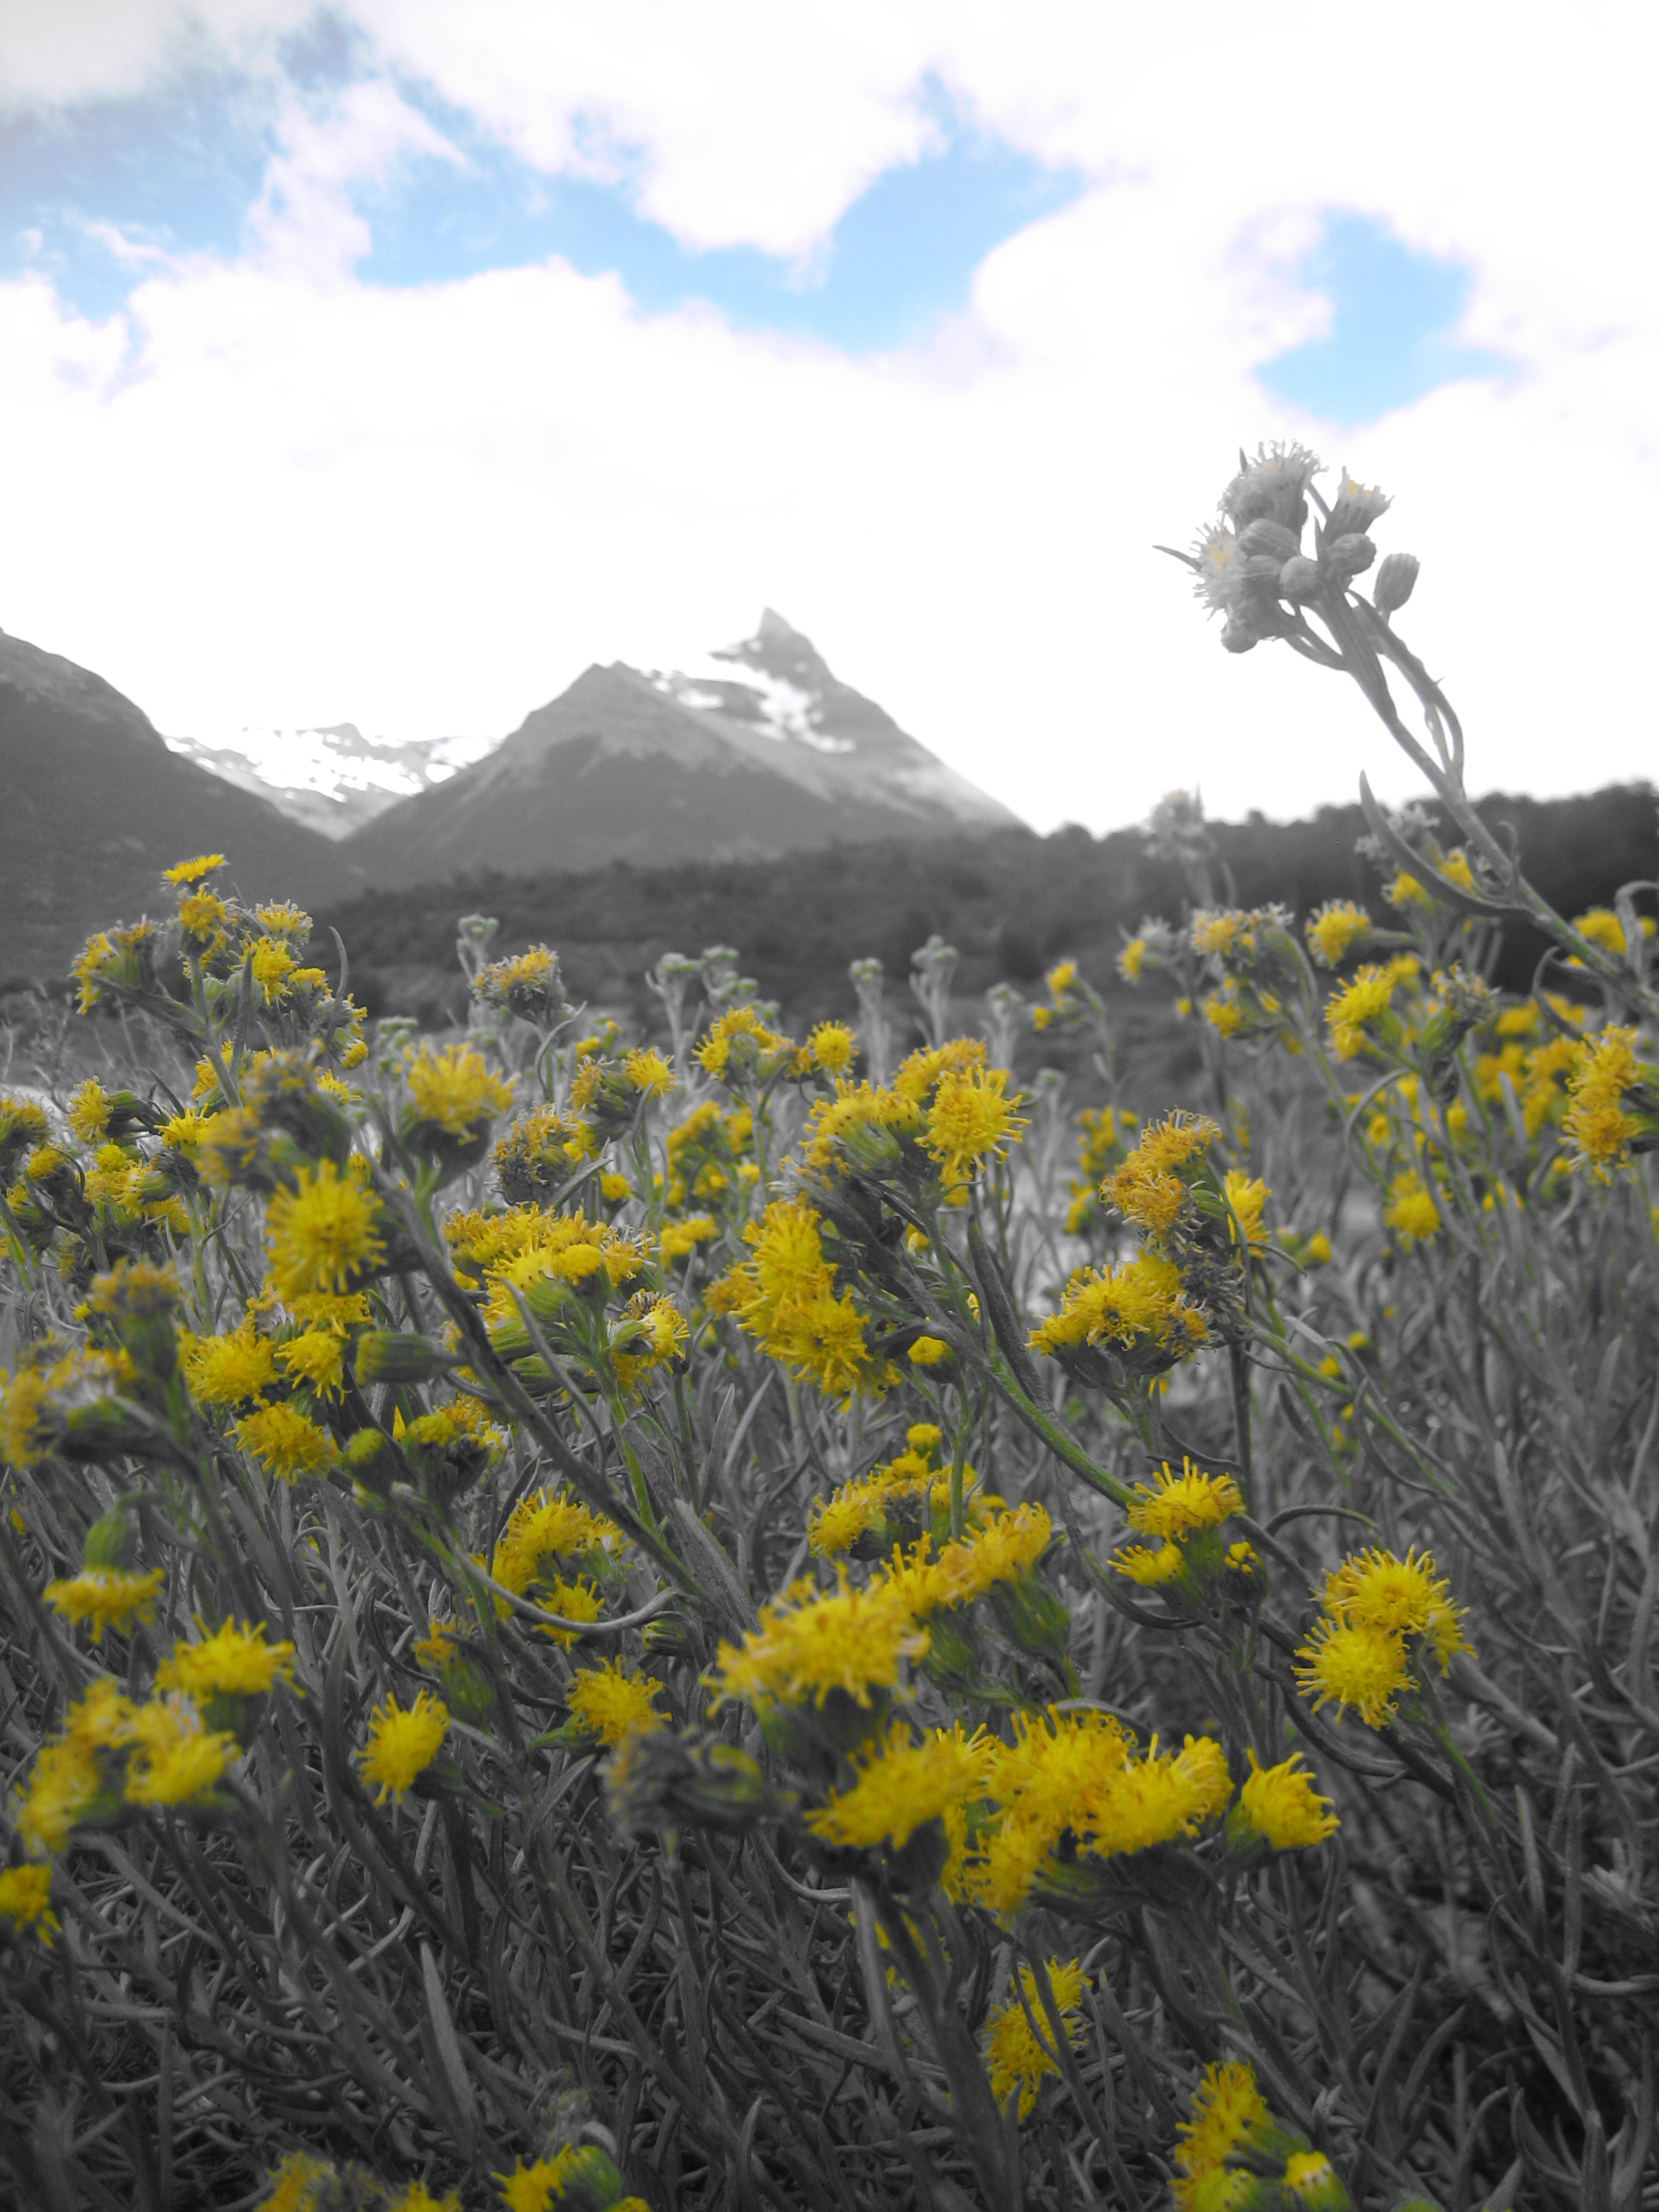
mountain, plant, field, meadow, prairie, flower, mountain range, yellow, flora, sunflower, wildflower, grassland, plateau, ecosystem, flowering plant, daisy family, mountainous landforms, land plant